The First Churchills

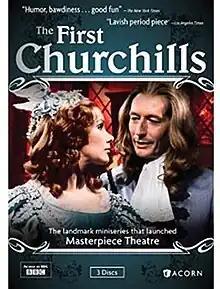
DVD cover

The First Churchills is a BBC serial from 1969 about the life of John Churchill, 1st Duke of Marlborough, and his wife, Sarah Churchill, Duchess of Marlborough. It stars John Neville as the duke and Susan Hampshire as the duchess, was written and produced by Donald Wilson, and was directed by David Giles. It is notable as being the first programme shown on PBS's long-running "Masterpiece" series in the United States. Wilson and Giles were fresh from their success in writing and directing "The Forsyte Saga", which also starred Susan Hampshire and Margaret Tyzack.